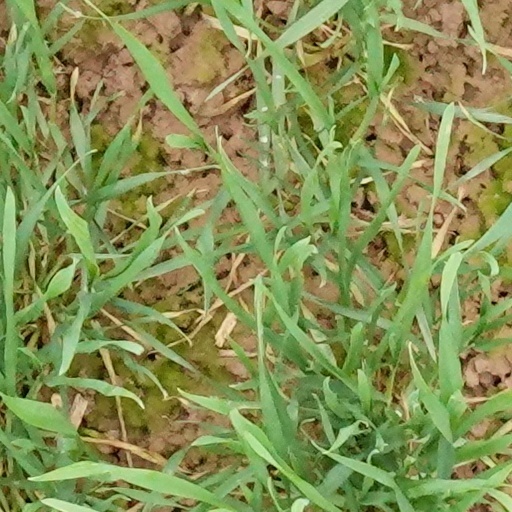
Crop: wheat